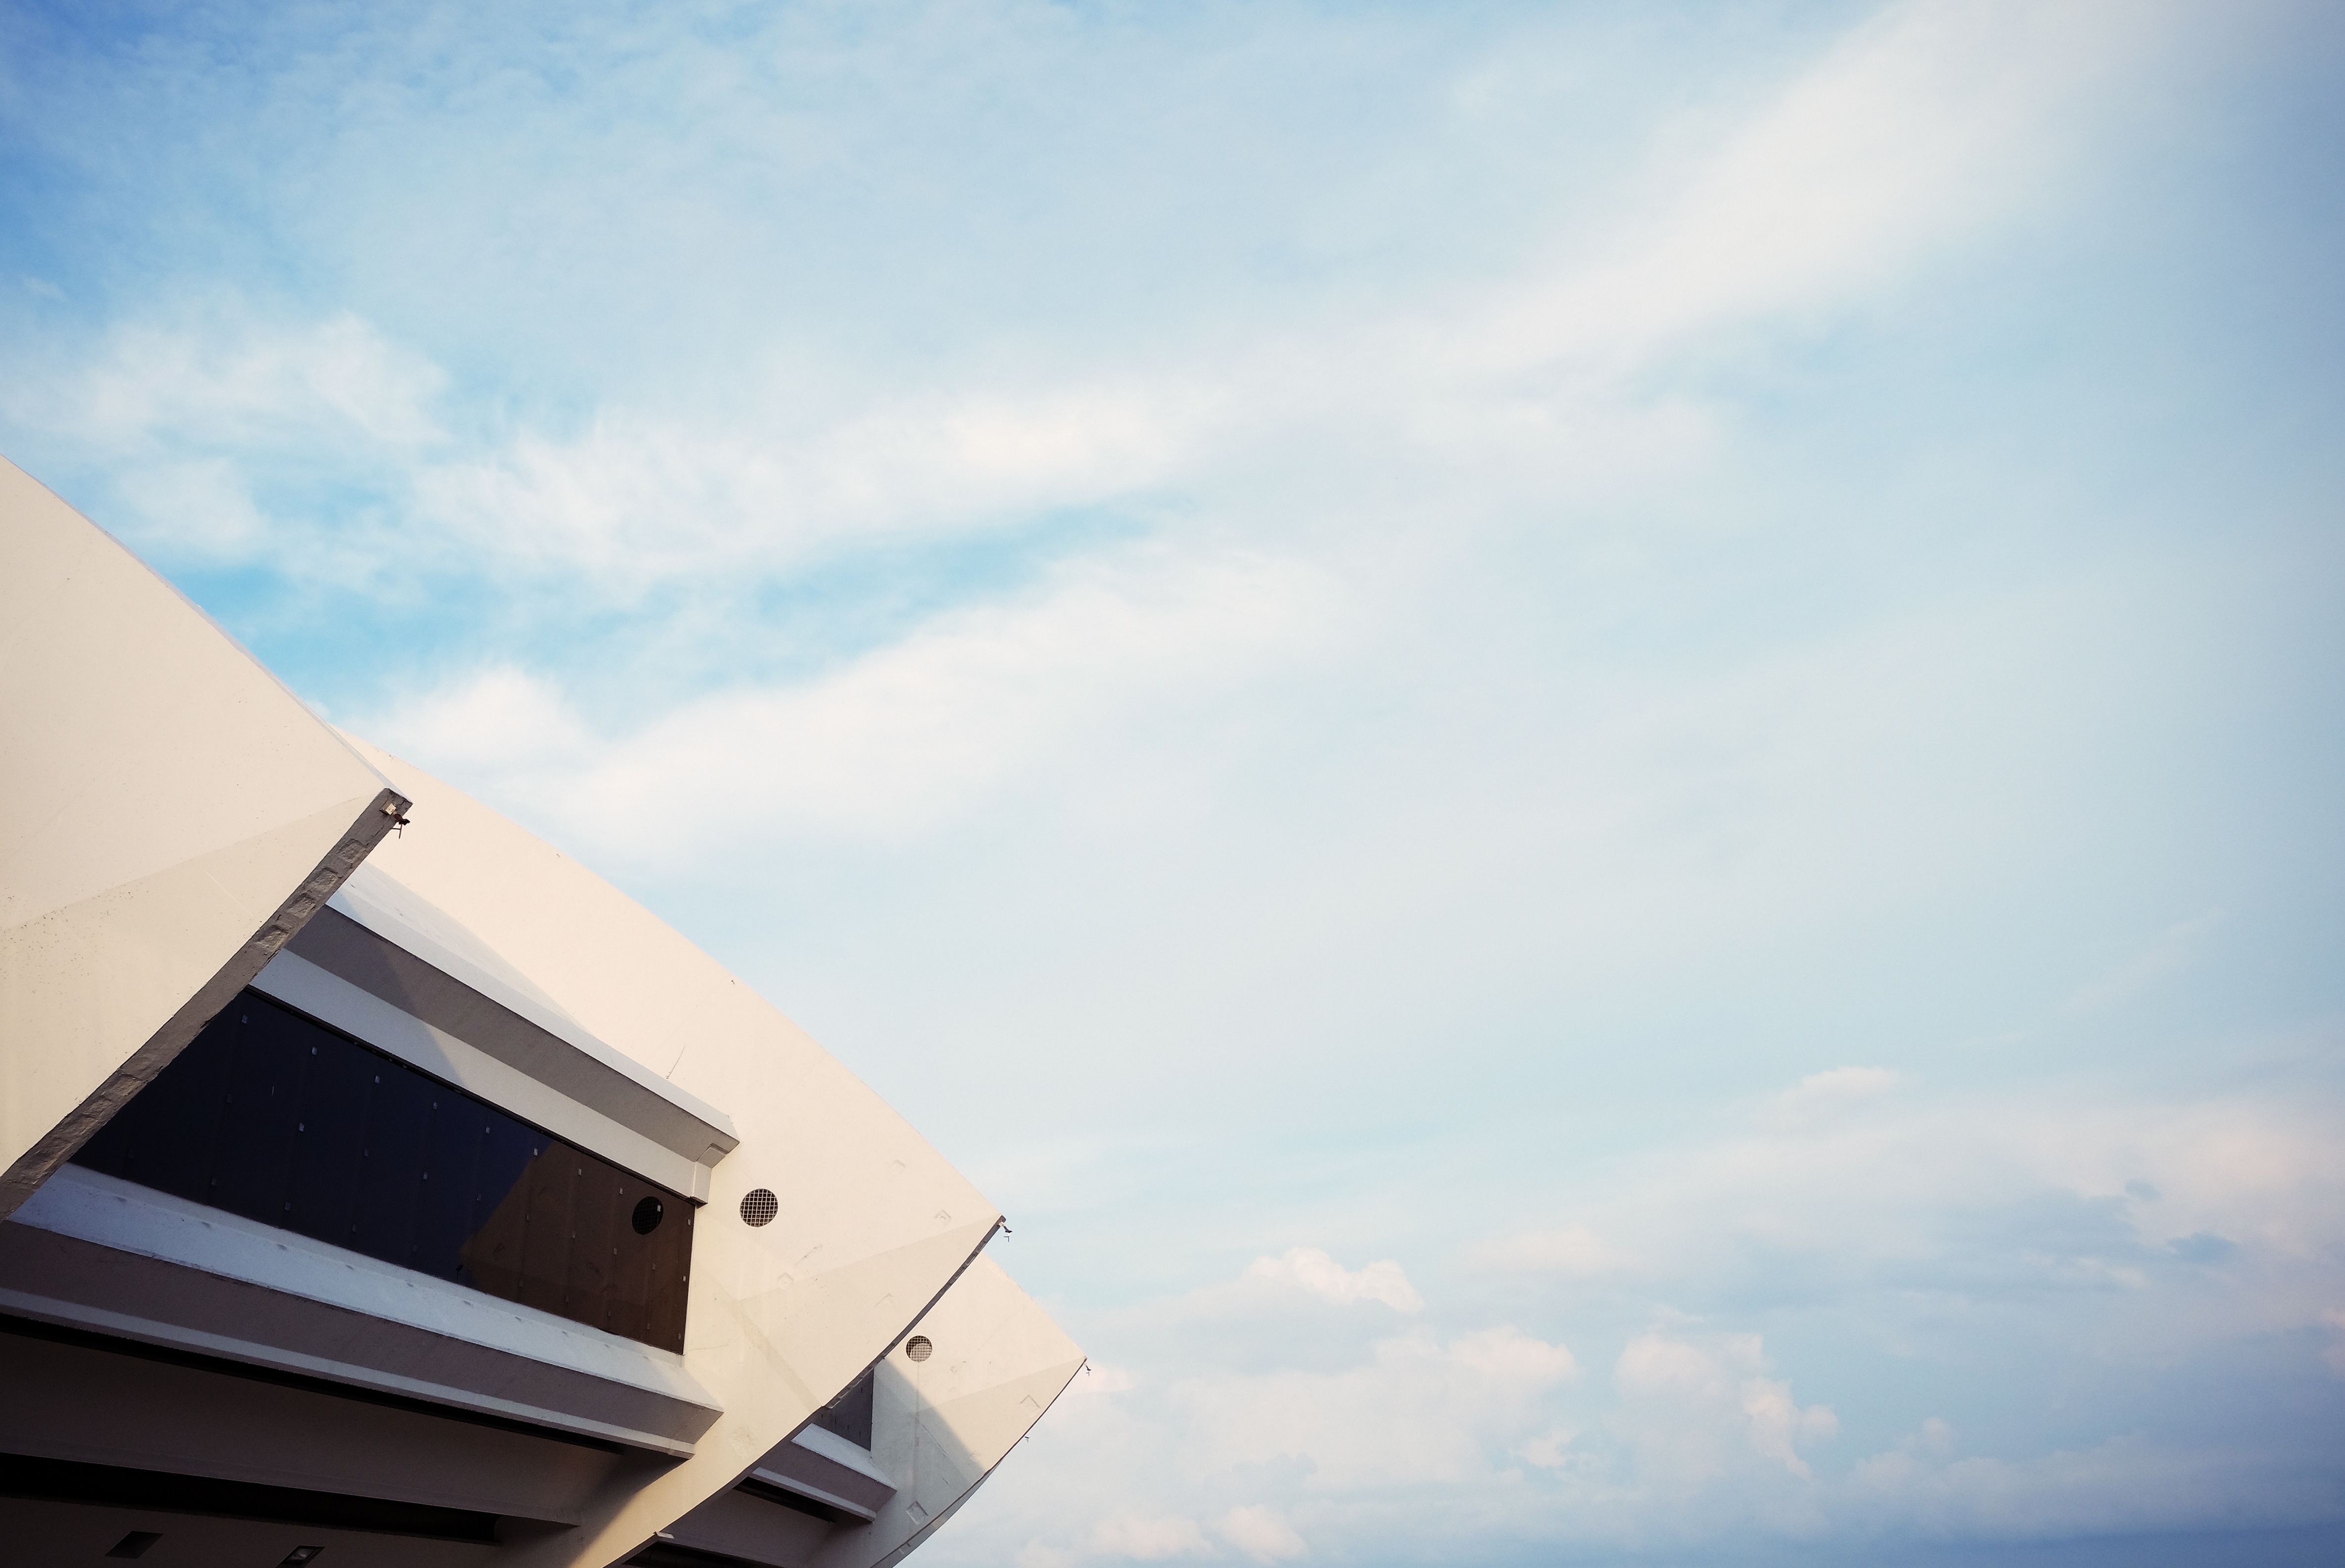
cloud, architecture, structure, sky, sunlight, vehicle, blue, stadium, clouds, atmosphere of earth